Hellenic Parliament

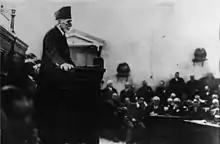
Eleftherios Venizelos at the podium, 1933

The plenum is composed of all 300 MPs elected in the general elections, which are normally held every four years unless the parliament is dissolved at an earlier date. The plenum must convene within 30 days from the date of the general election. The period for regular plenary session starts on the first Monday in October of each year and cannot last less than five months. The interval between two elections is called a parliamentary term. Consecutive parliamentary terms have been listed on a continuous number sequence since 1975 with the present being the 18th parliamentary term. Parliament holds regular Sessions during a parliamentary term, and there may also be extraordinary and special sessions.